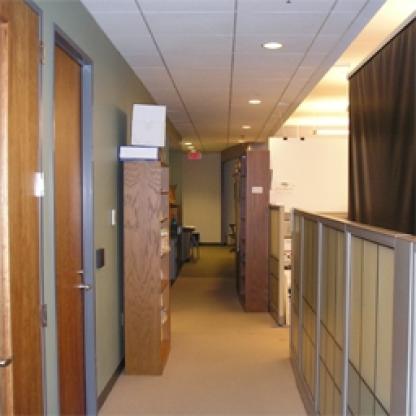
Scene: Indoor